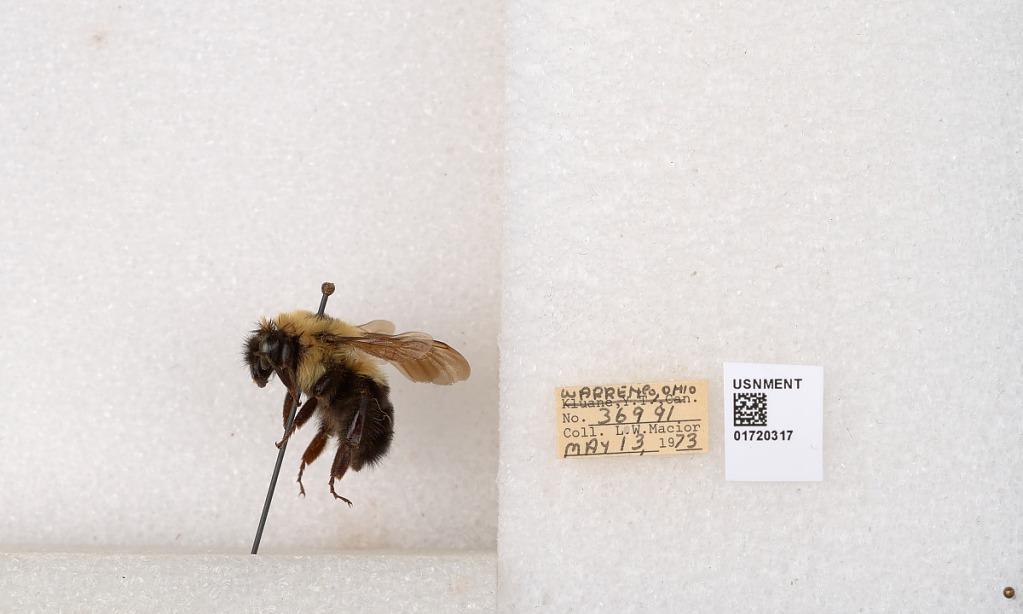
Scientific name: Bombus bimaculatus Cresson
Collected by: L. Macior
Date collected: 1973-5-13
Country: United States
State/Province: Ohio
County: Warren
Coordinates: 39.4276, -84.1668